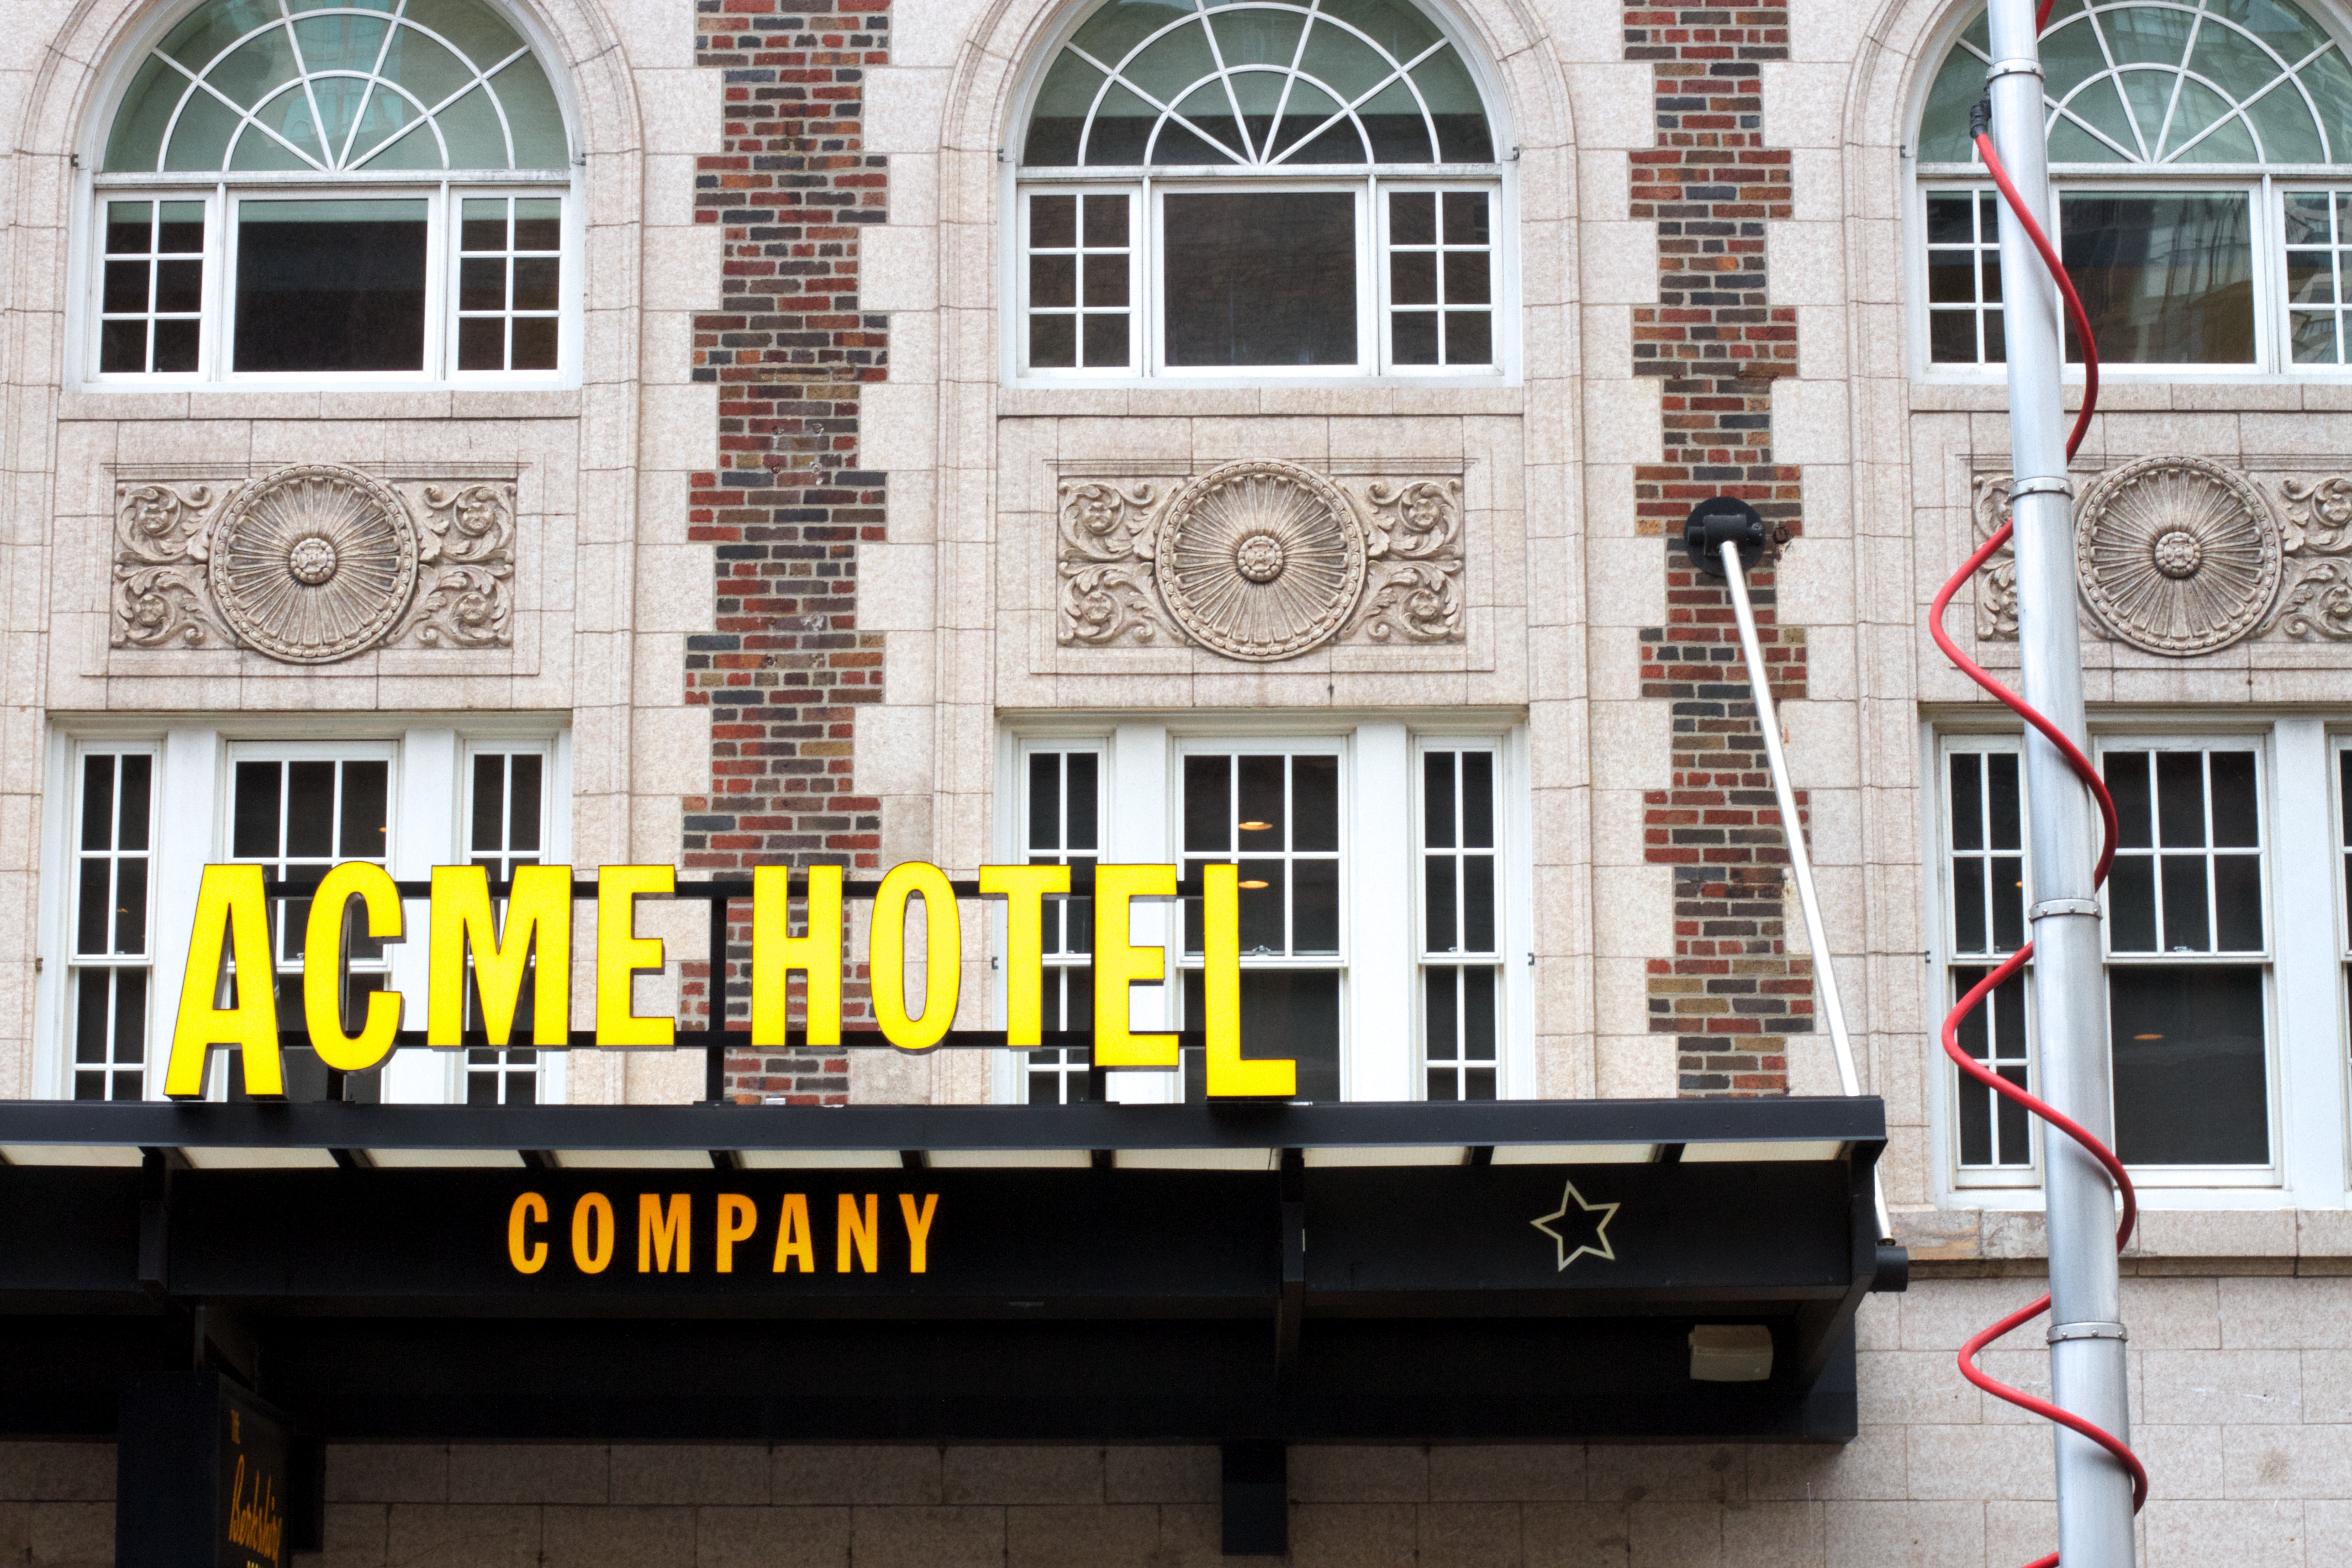
architecture, window, facade, tourist attraction